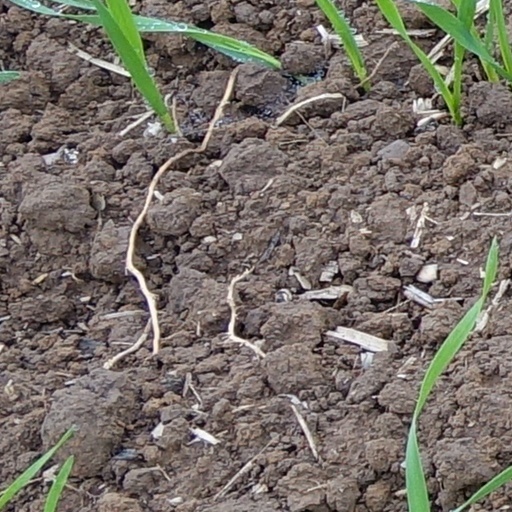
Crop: wheat